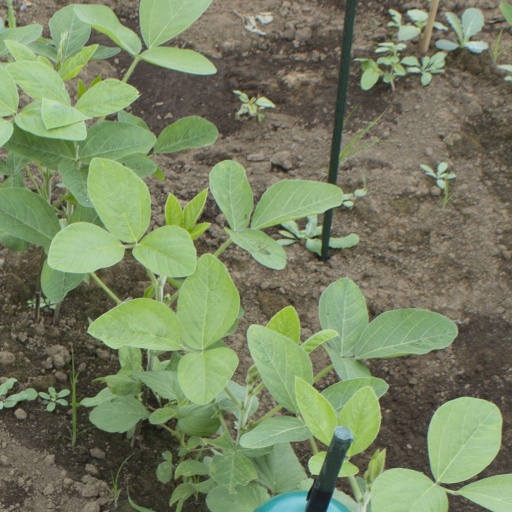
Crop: soybean